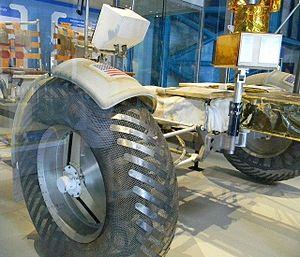
Détail de la roue avant du Rover lunaire, exposé au Kennedy Space Center Visitor Complex.
Le rover lunaire Apollo ou LRV est une astromobile fabriquée à quatre exemplaires pour l'agence spatiale américaine qui fut utilisé par les astronautes au cours des missions Apollo pour explorer la surface de la Lune. Il roula pour la première fois le 31 juillet 1971 dans le cadre de la mission Apollo 15 et est le premier véhicule tout-terrain conduit par un humain ailleurs que sur Terre.